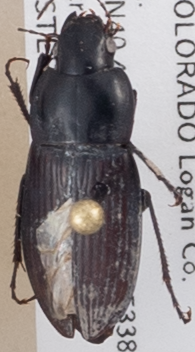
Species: Anisodactylus carbonarius
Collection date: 2019-06-12
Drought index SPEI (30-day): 0.614
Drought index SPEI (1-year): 1.082
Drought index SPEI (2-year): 0.198